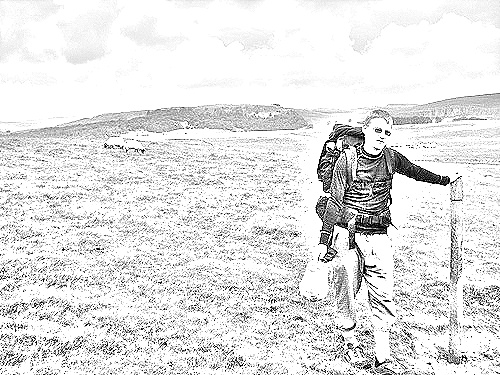
Portrait style: Sketch Portrait